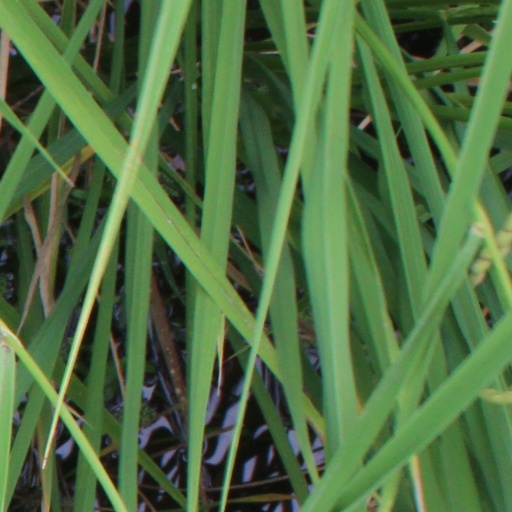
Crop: rice